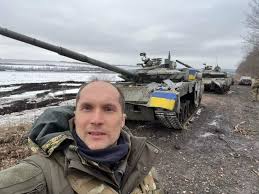
Label: T-80